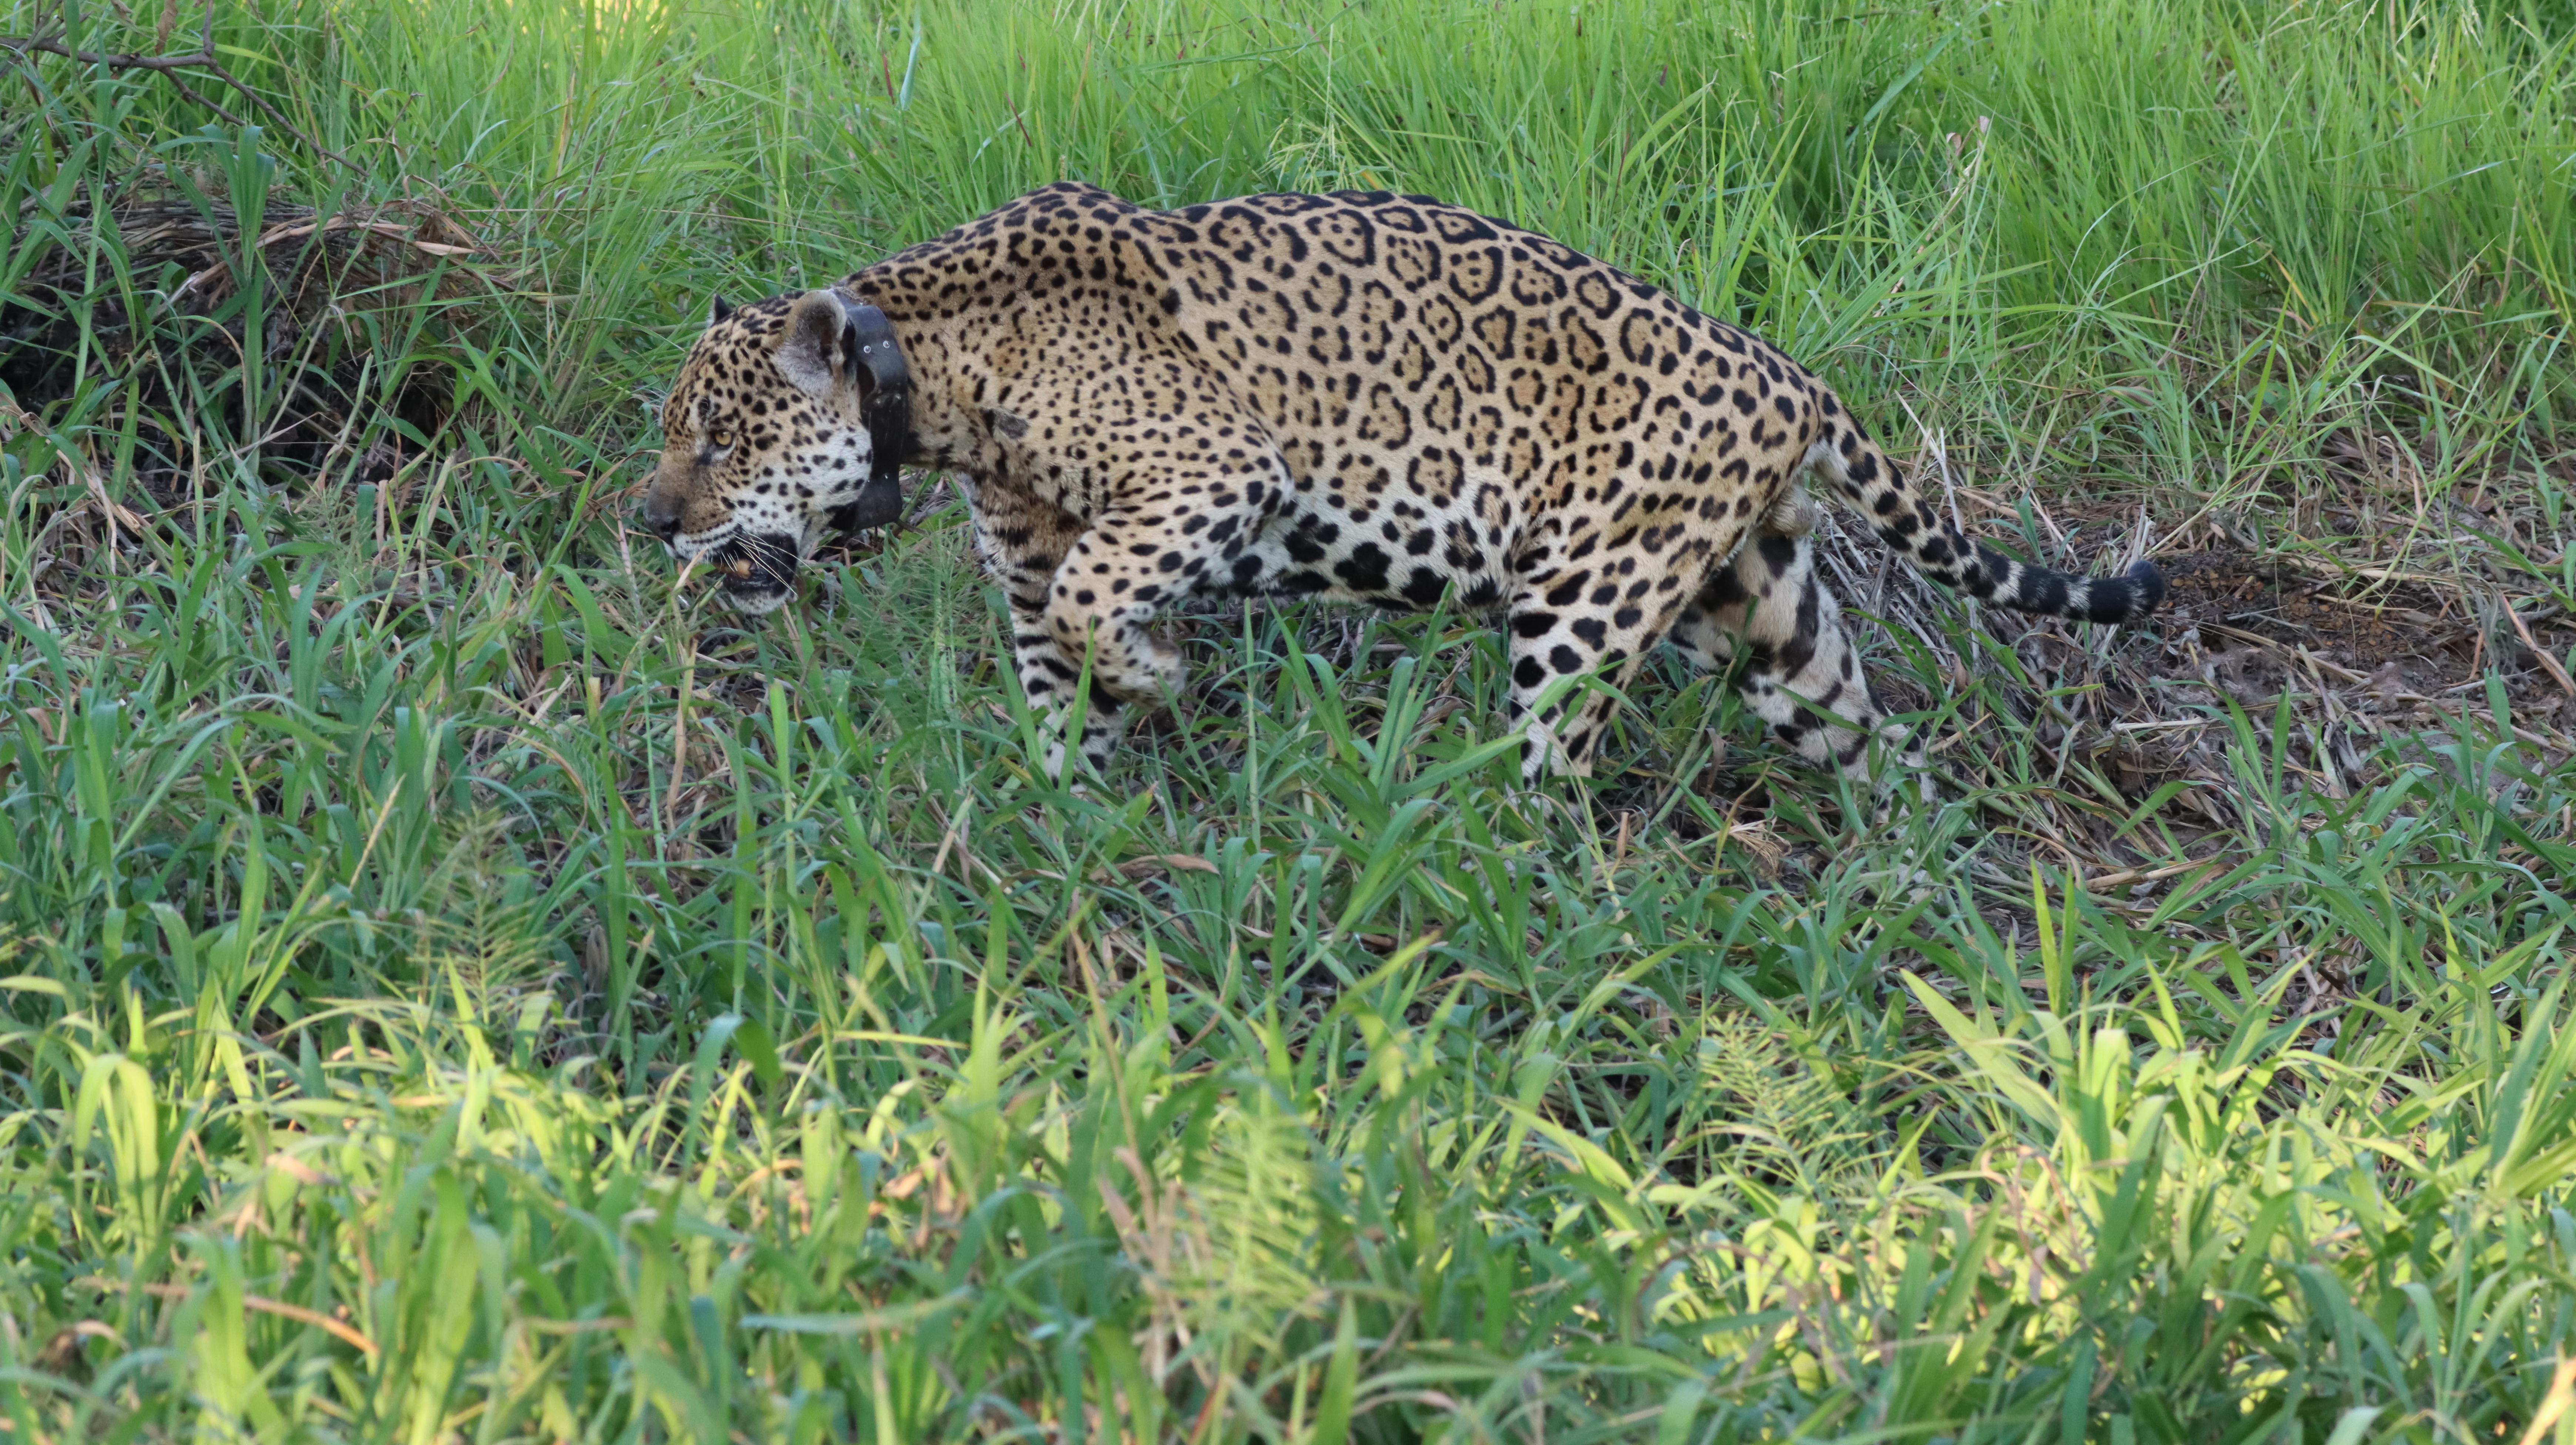
Jaguar: Ousado